Jamaare

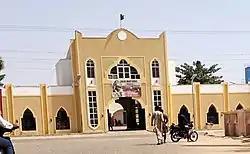
Jama'are emir's Palace

Traditionally founded in 1811 by Muhammadu Wabi I, a leader in the Fulani jihad (holy war) led by Usman dan Fodio, the emirate was not officially recognized until 1835, when Sambolei, the chief of the Jama’are Fulani, was rewarded with it for his aid against the Hausa rebels of Katsina by Muḥammad Bello, the "sarkin musulmi" (“commander of the faithful”) and sultan of Sokoto. Emir Muhammadu Maude built the walls (20 feet [6 m] high with four gates) of Jamaare town in the 1850s, but the town barely survived attacks by the forces of Emir Buhari of Hadejia in the 1850s and 1860s. Jamaare’s emir Muhammadu Wabi II submitted to the British after the fall of Kano city to the latter in 1903. Incorporated into the Katagum division of Kano province, Jamaare was transferred to Bauchi province in 1926 and became part of Bauchi state in 1976.